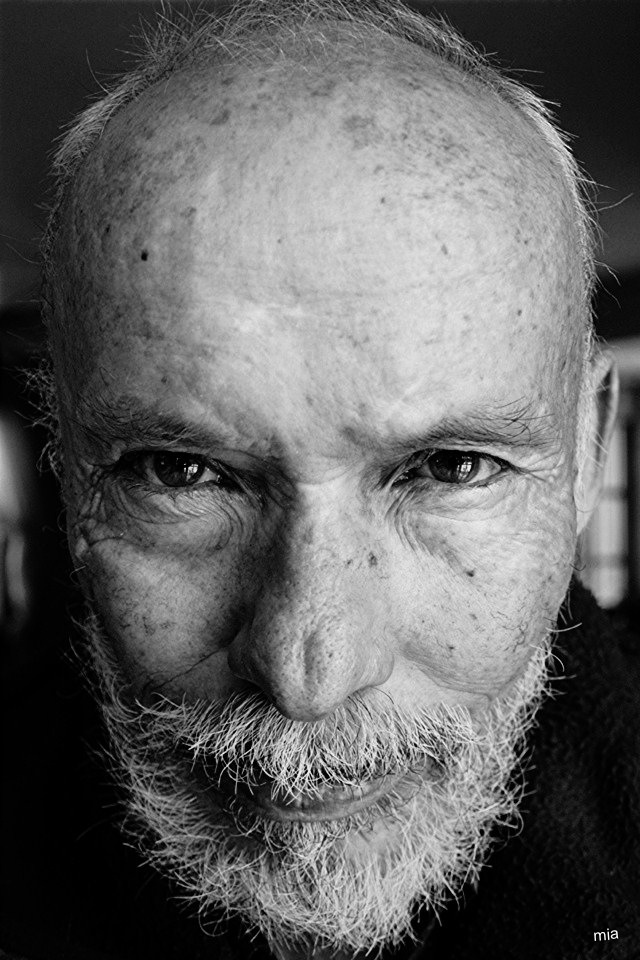
Label: Colored